Giuseppe G. Ruisi

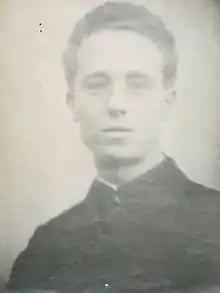

Ruisi first studied in Sicily at the College of Christ Jesuits (at Mussomeli). His studies were paid for by an unknown benefactor. He later graduated with a degree in philosophy at the University of Palermo and then began his career as a teacher, starting in Malta and then moving to Sant'Agata di Militello (Messina). Ruisi then re-enrolled at the University of Palermo and graduated with a degree in Law. In 1940, during World War II, he volunteered for military service, but Italy needed Judges and he was therefore turned down. Later Ruisi was a Magistrate in the Court of Bologna, and then promoted to Judge of the Supreme Court of Cassation (Corte di Cassazione) . He was President of the Chamber of the Court of Appeals. He went on to write about the law in his series Il Fallimento.